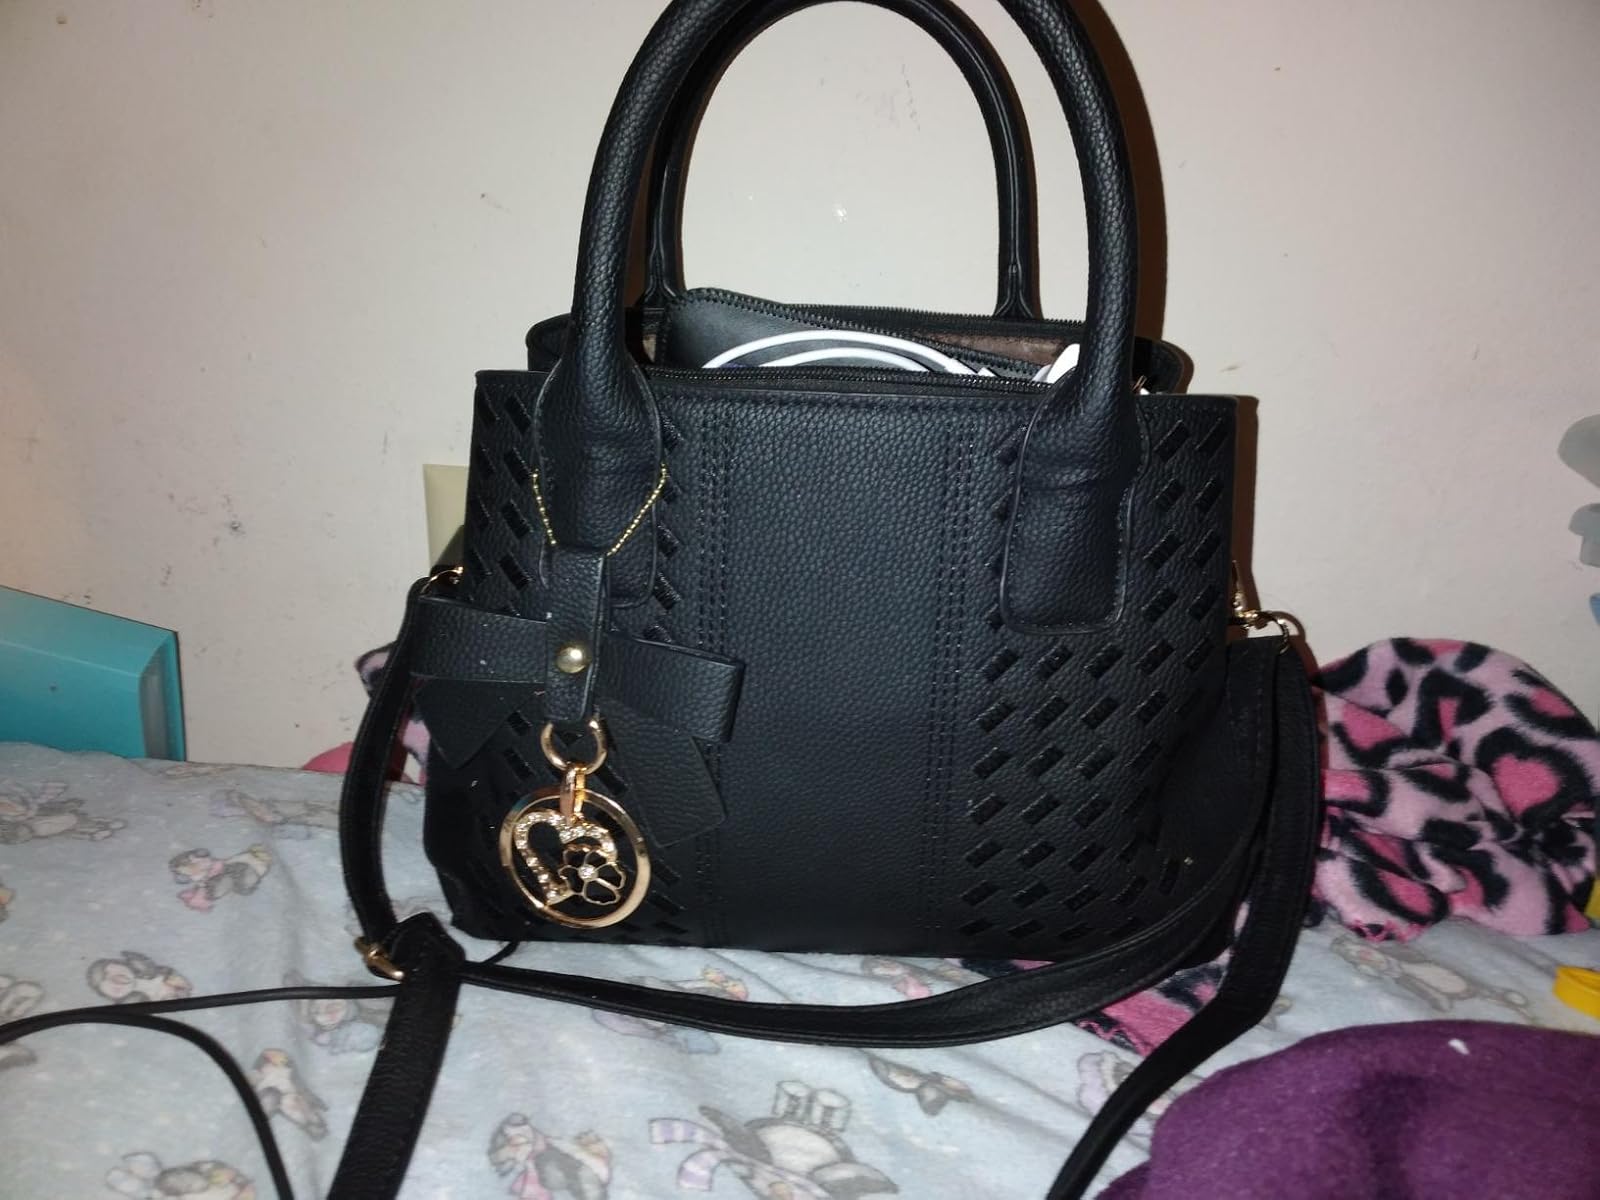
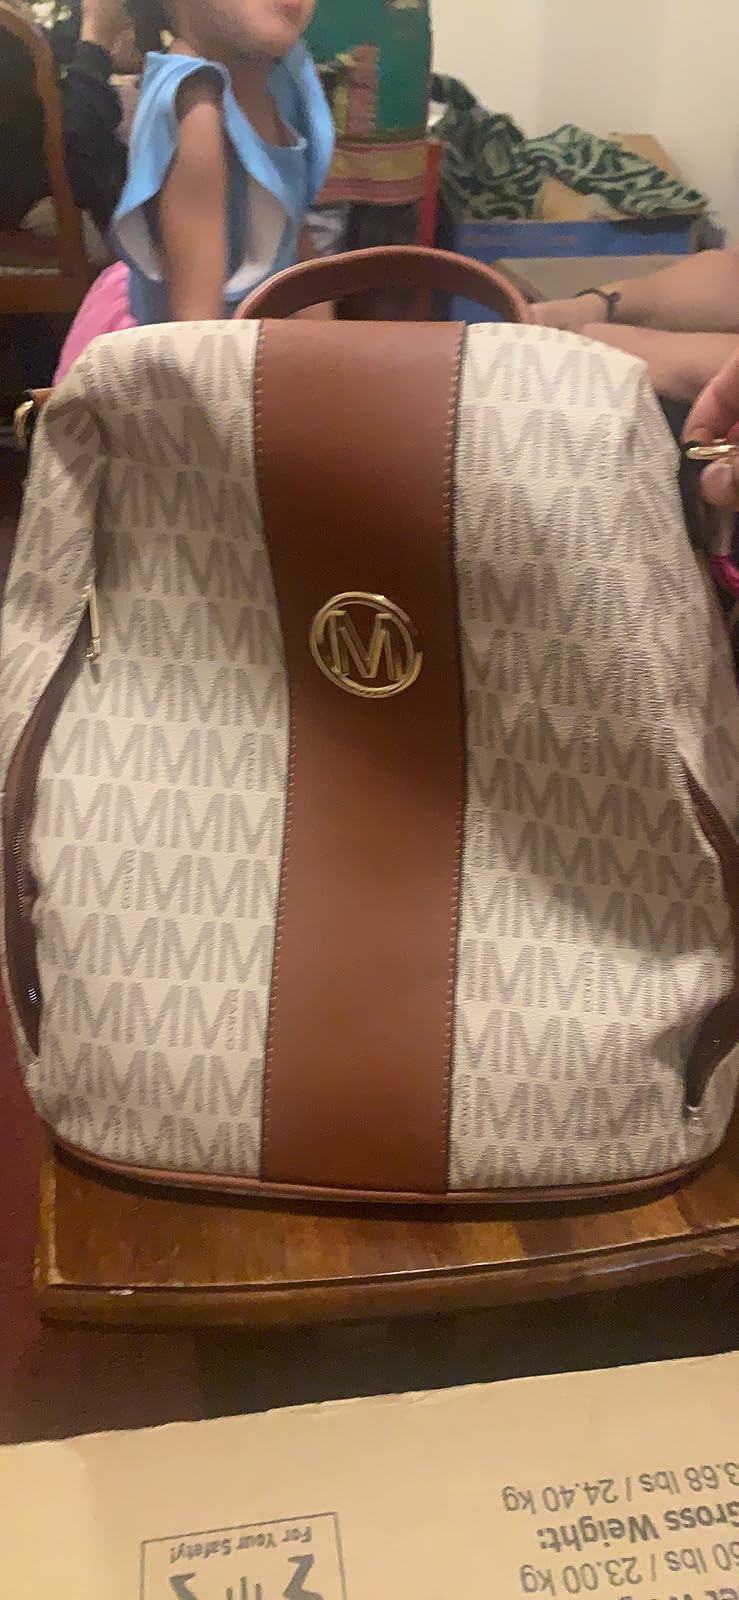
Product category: accessories_handbag
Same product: no